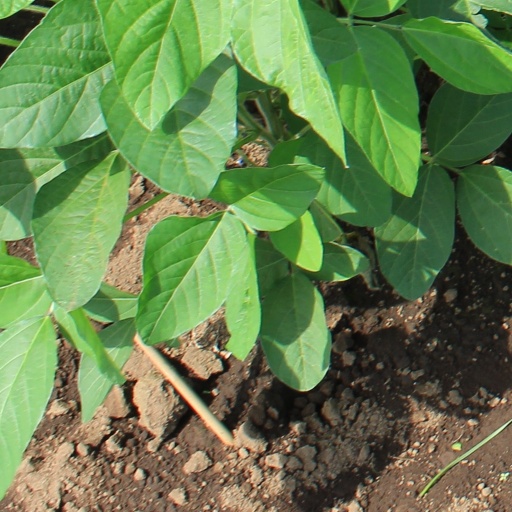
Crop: soybean